Engine House No. 5 (Columbus, Ohio)

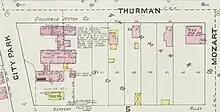
Map of the fire station being built, 1891

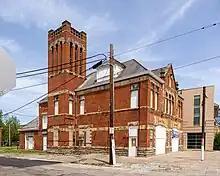
Flynn's Engine House No. 6

Engine House No. 5 was constructed in 1894 to serve as a fire station for the South End, at a time when fire engines were horse-drawn. The station was designed by John Flynn and cost $15,000. It was constructed at a time when fire stations were needed every few blocks. With modernized equipment by the late 1960s, a new fire station was constructed in the area, and so this station was decommissioned in 1968.